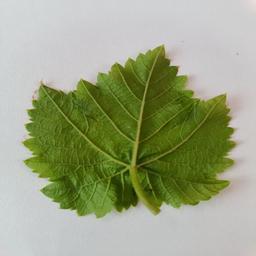
Label: Healthy Leaves